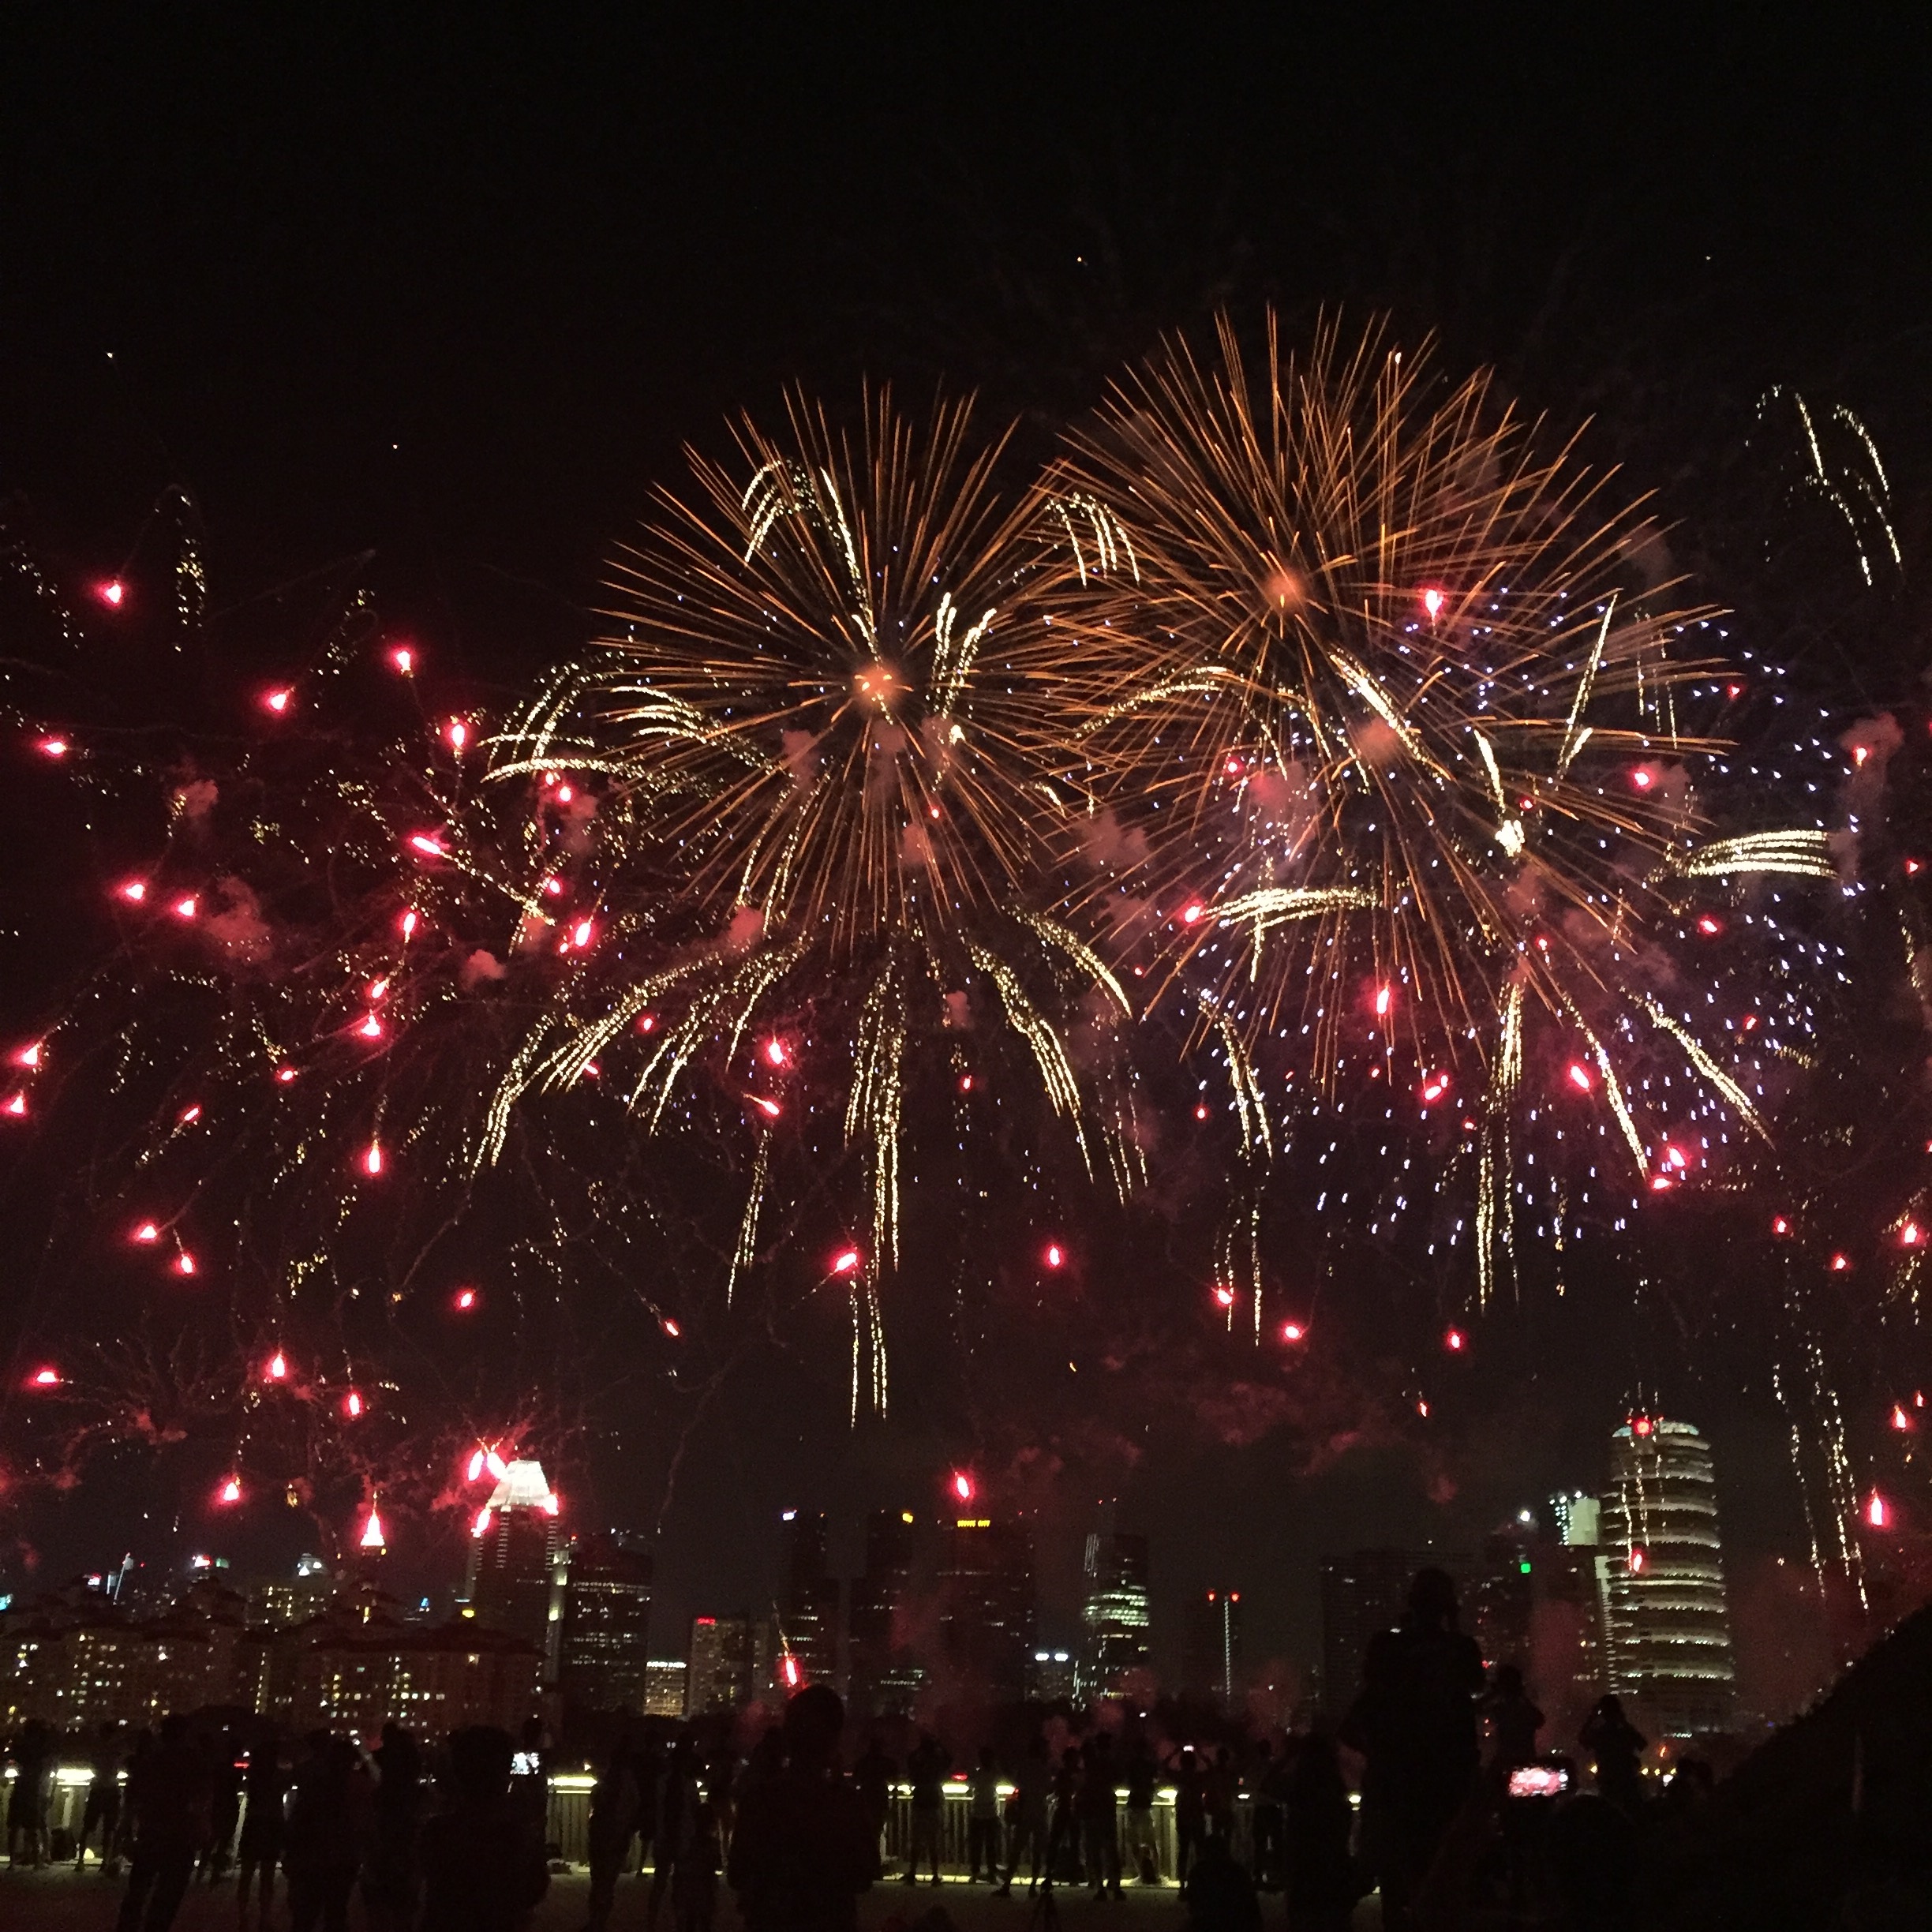
walking, people, night, dark, recreation, celebration, evening, together, cheerful, confetti, outdoors, flash, fireworks, best, fun, happy, party, new, event, eve, enjoying, celebrating, new year's eve, outdoor recreation